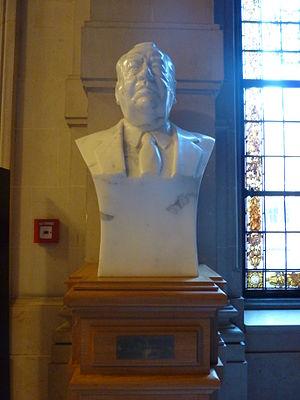
fr:Roger Nols
Roger Nols est un homme politique belge né le 19 juillet 1922 à Saint-Nicolas, et mort le 13 mars 2004, à Dinant.